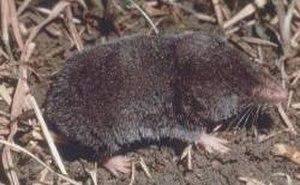
La Grande musaraigne, appelée aussi parfois plus précisément Grande musaraigne à queue courte est une espèce d'insectivores de la famille des soricidés. On la retrouve en Amérique du Nord. C'est la plus grande musaraigne de l'est du Canada. Elle est grise.